Marvel Boy (Robert Grayson)

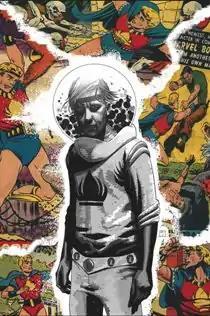
"Agents of Atlas" #3. Cover art by Tomm Coker

Marvel Boy (Robert Grayson), also known as The Uranian, is a superhero appearing in American comic books published by Marvel Comics. The character is one of several to use the name "Marvel Boy". He was created by writer-editor Stan Lee and artist Russ Heath, and first appeared in "Marvel Boy" #1 (Dec. 1950).